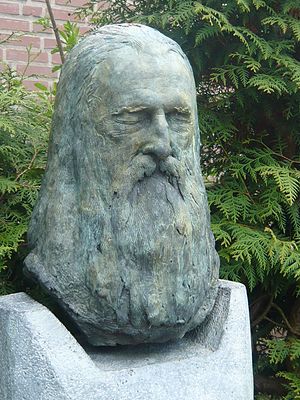
Moondog
Louis Thomas Hardin, dog bedre kendt under sit kunstnernavn Moondog var en amerikansk komponist, musiker, teoretiker, digter og opfinder af flere musikinstrumenter. Han blev blind i en alder 16 år.